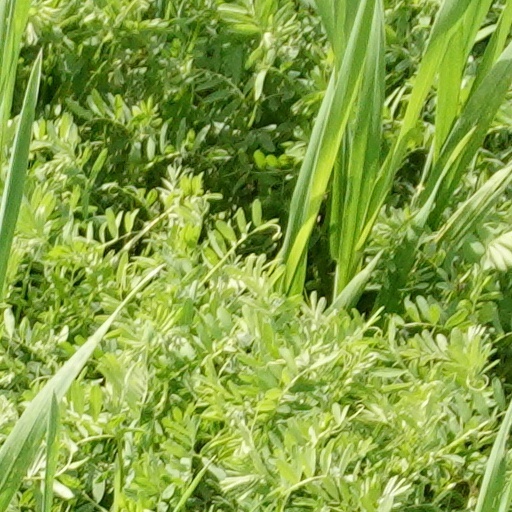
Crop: wheat